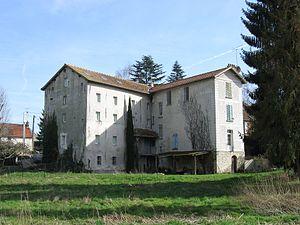
Ancien moulin à eau, la Ramée. (commune de Douy-la-Ramée, Seine et Marne, région Île-de-France).
Douy-la-Ramée est une commune française située dans le département de Seine-et-Marne en région Île-de-France.